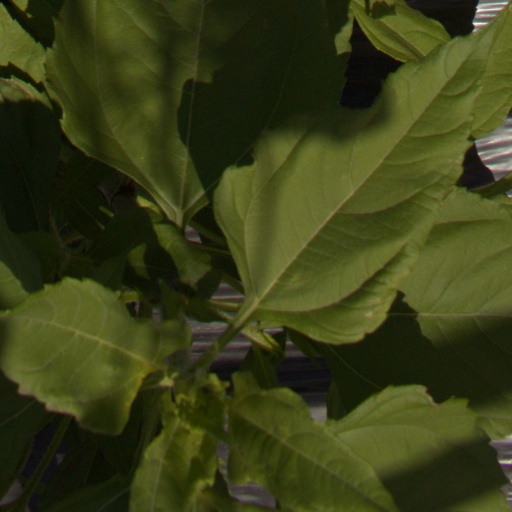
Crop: Jerusalem artichoke